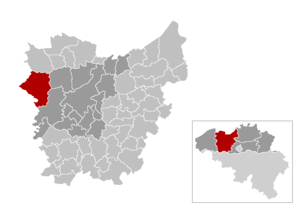
Aalter
Aalters placering i Østflandern
Aalter er en kommune beliggende mellem Brugge og Gent i den belgiske provins Østflandern. Kommunen omfatter byerne Aalter, Bellem, Lotenhulle og Poekeer. Pr. 1. januar 2007 boede var der 18.887 indbyggere i kommunen, der har et areal på 81,92 km², hvilket giver en befolkningstæthed på 231 indbyggere pr. km².